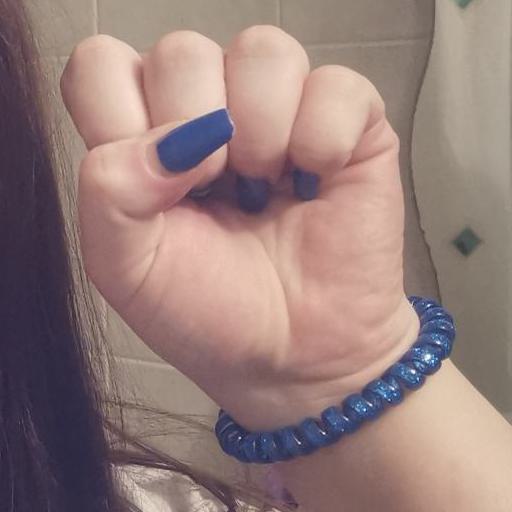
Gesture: fist